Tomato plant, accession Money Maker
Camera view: tilt-top (135 deg); turntable rotation: 120 degrees
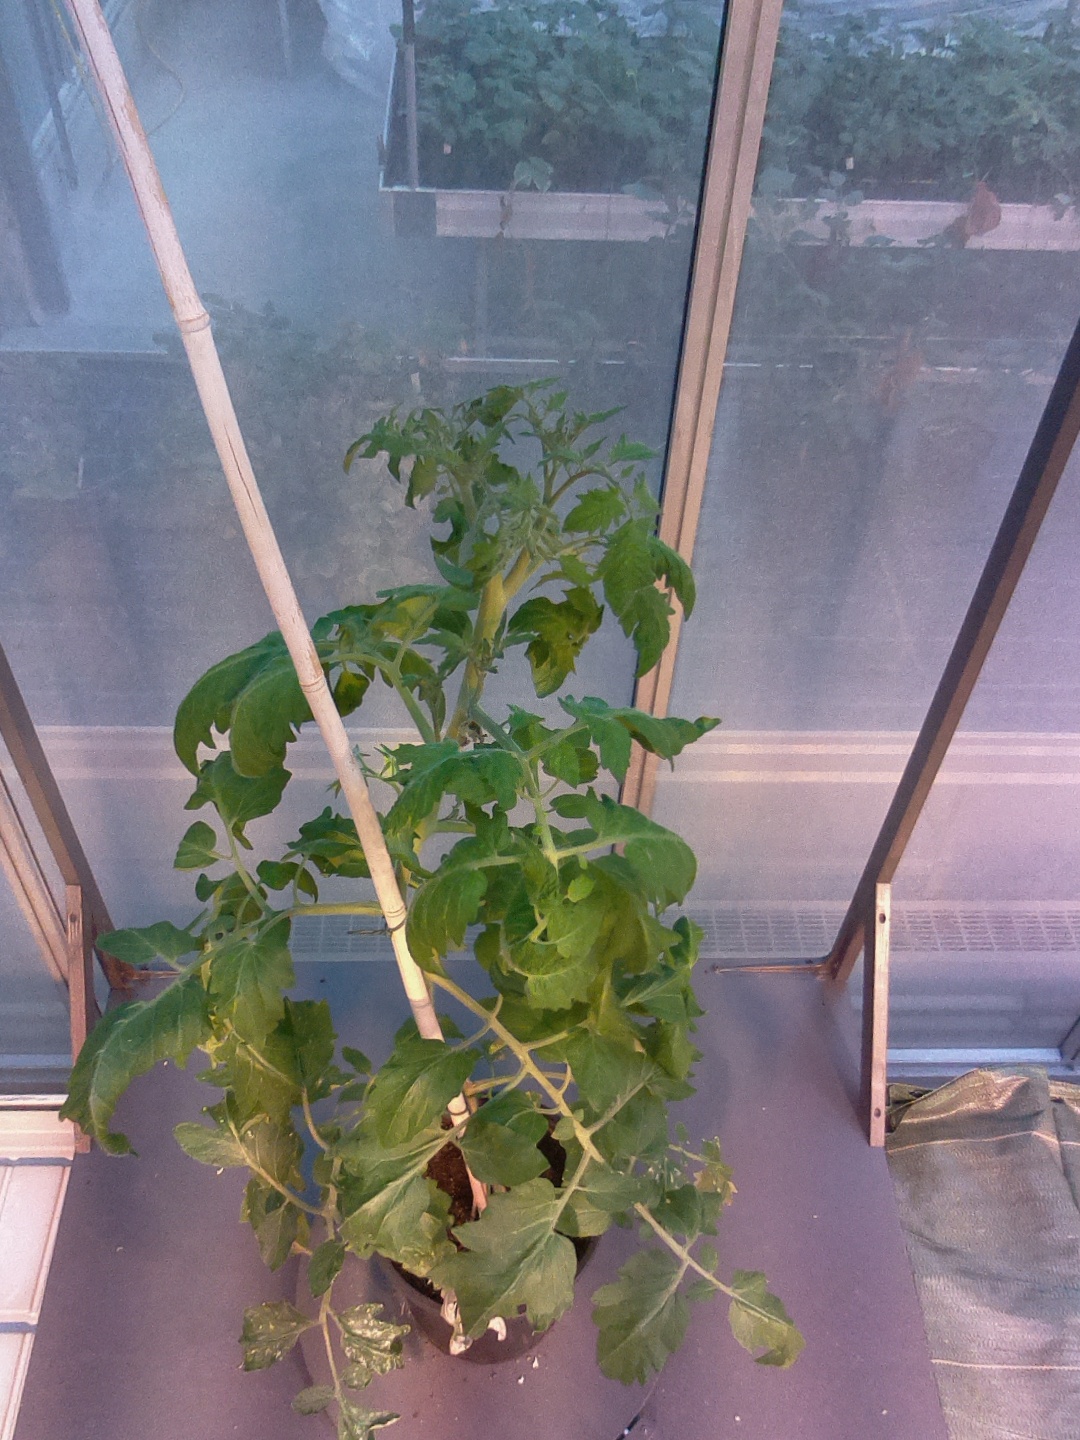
BBCH growth stage 64: 40%-50% of flowers open